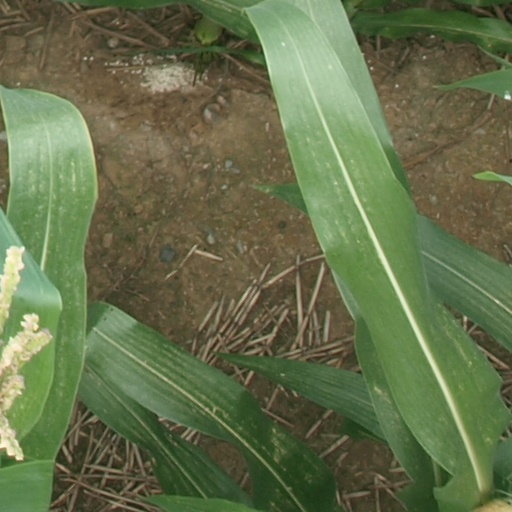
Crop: maize; corn